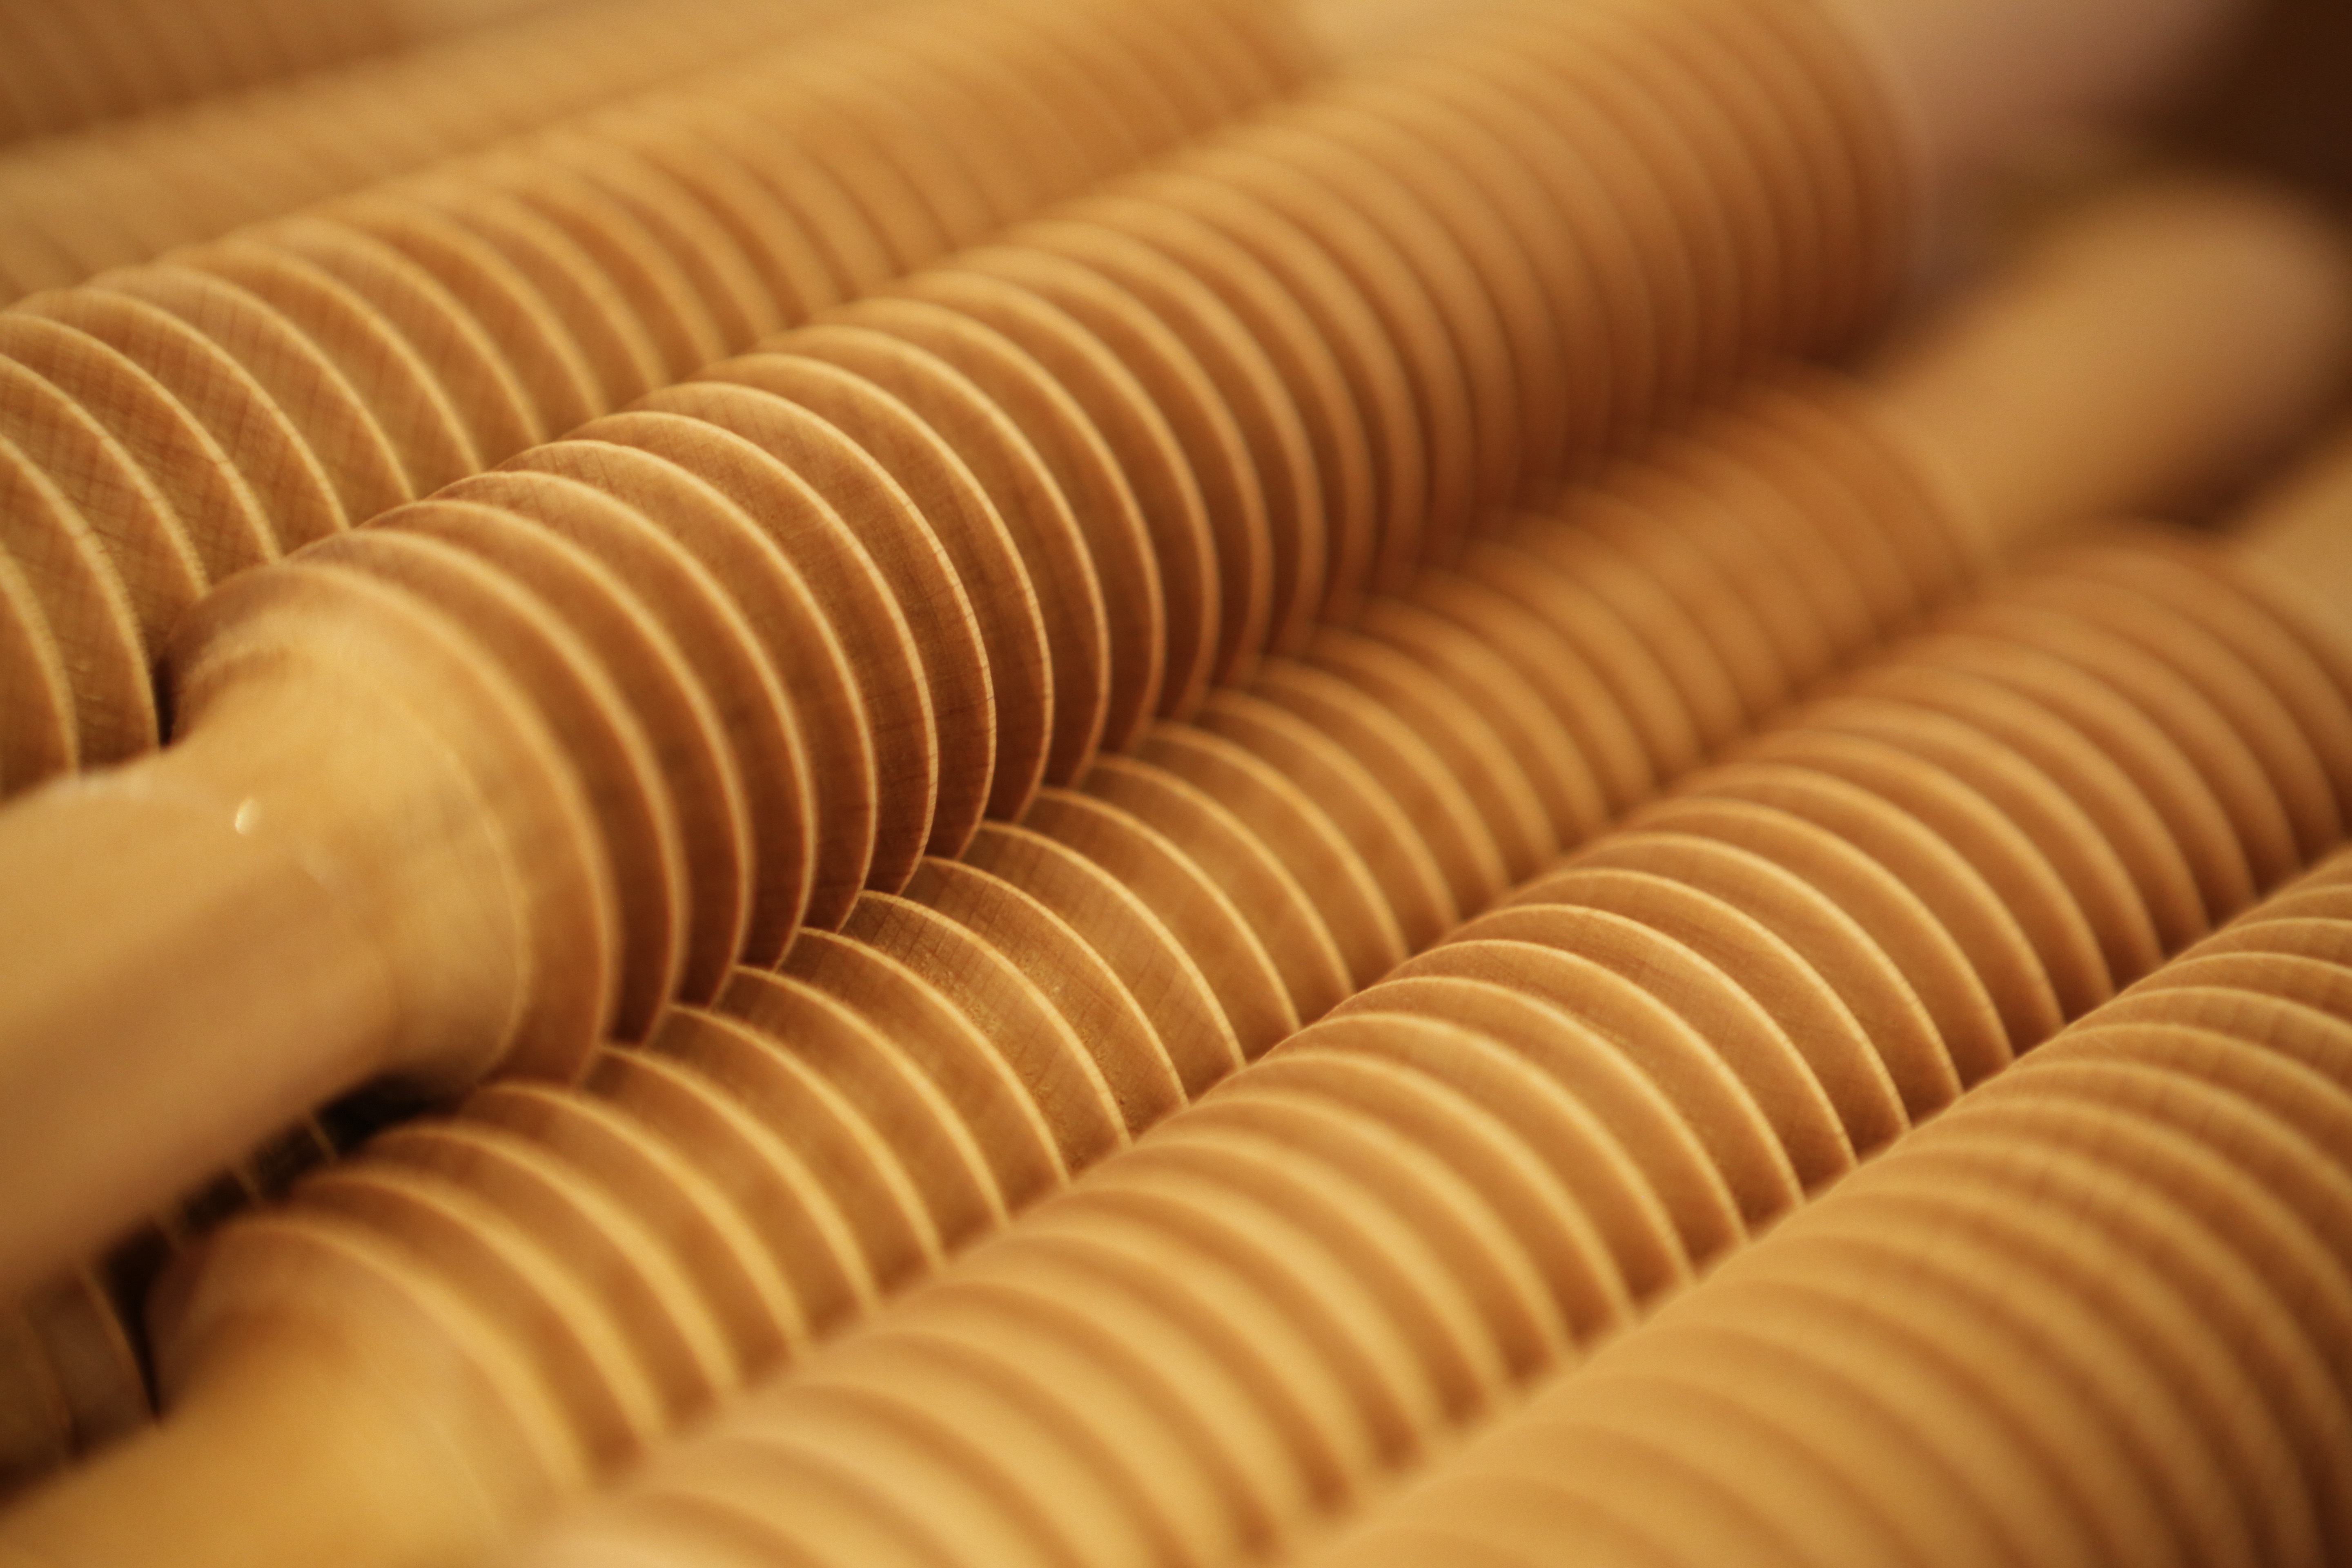
wood, round, tool, food, kitchen, baking, dessert, close up, bake, pin, background, wooden, rolls, flavor, rollers, window covering, rolling pins